John Corbet of Sundorne

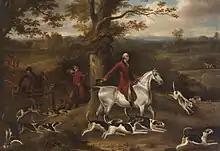
Corbet and the Warwickshire Foxhounds

John Corbet was a keen fox hunter and in 1791 he founded the Warwickshire Hunt, with which he hunted almost the whole county of Warwickshire. Corbet personally covered almost all of the hunt's expenses, requesting only a £5 contribution from each member towards earth stopping. He established a Hunt Club at the White Lion Inn, Stratford-upon-Avon, where once a fortnight the club's members would meet for a dinner. During the dinner the first toast was always to "the King" and the second to "the blood of the Trojans", "Trojan" being a favourite hound from which most of the hunt's hounds descended. During the hunting season, the pack was kept at the White Lion, and in the summer it returned to Sundorne.